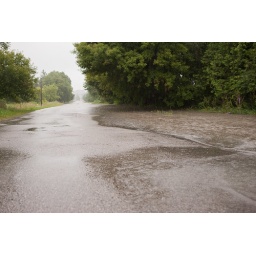
Rain water washes over the road